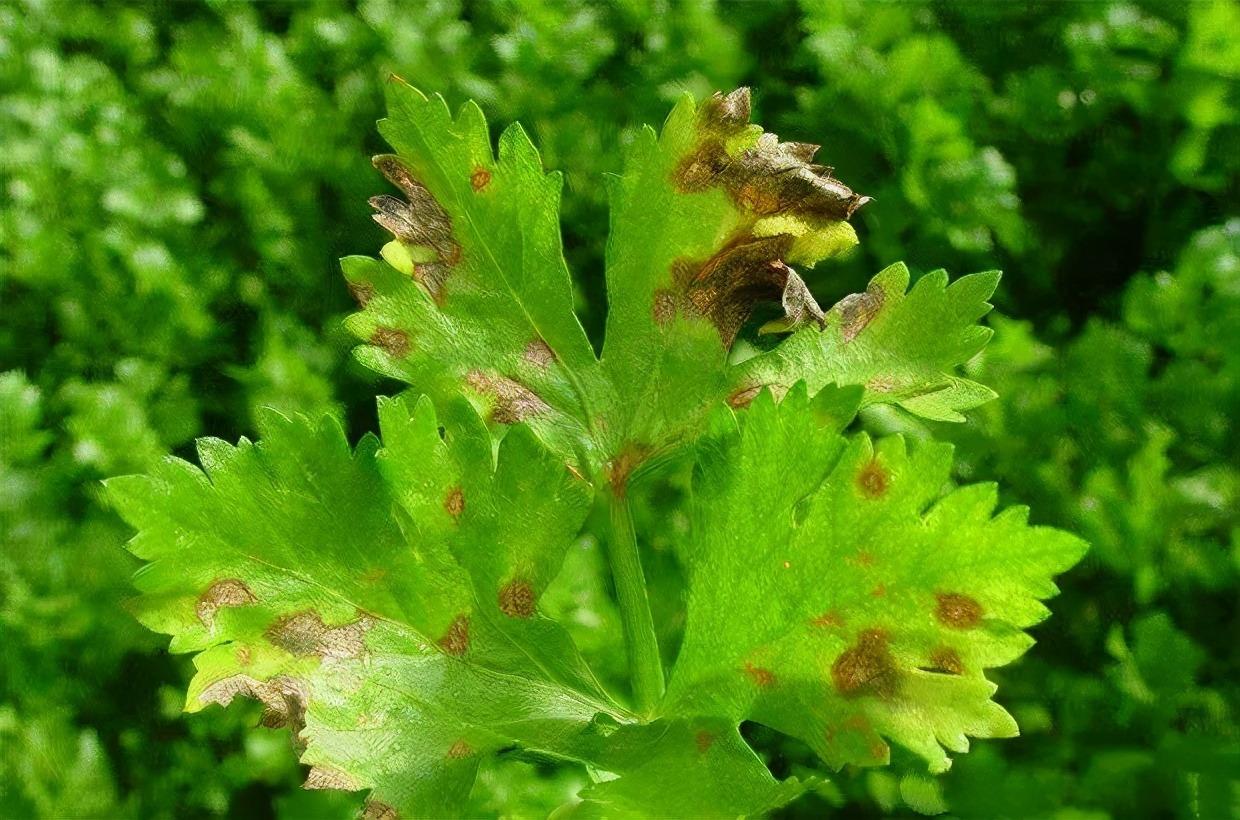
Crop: unknown
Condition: celery_celery_early_blight